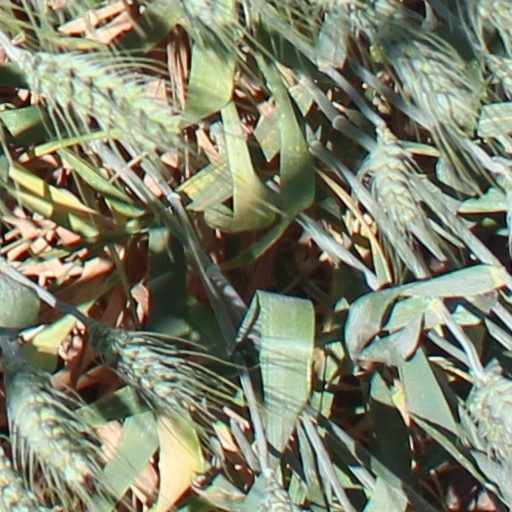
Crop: wheat